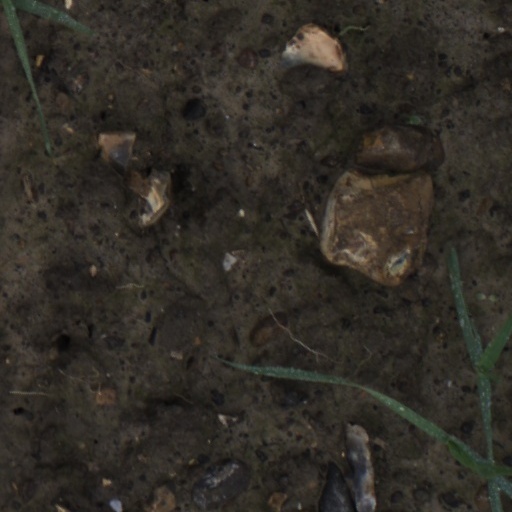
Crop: wheat